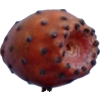
Label: cactus_fruit_red